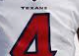
Number: 4